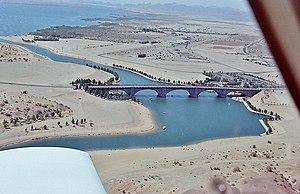
Le London Bridge est un pont situé à Lake Havasu City, en Arizona, aux États-Unis.